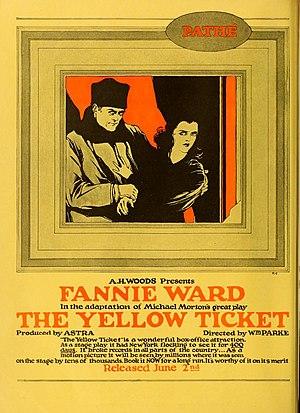
Fannie Ward, de son vrai nom Fannie Buchanan est une actrice américaine de théâtre et de cinéma muet née le 22 février 1872 à Saint-Louis dans le Missouri et morte le 27 janvier 1952 dans son appartement de Park Avenue à New York. Fannie Ward est surtout connue pour son rôle comique dans le film Forfaiture, un film à forte connotation sexuelle sorti en 1915 de Cecil B. DeMille. Son apparence sans âge la conduit vers la célébrité. La nécrologie 28 janvier 1952 du New York Times la décrivit comme étant « une actrice qui n'a jamais quitté le haut de l'affiche dans son métier » et qui « se consacrait sans relâche à paraître éternellement jeune, une habitude qui la rendit célèbre. »